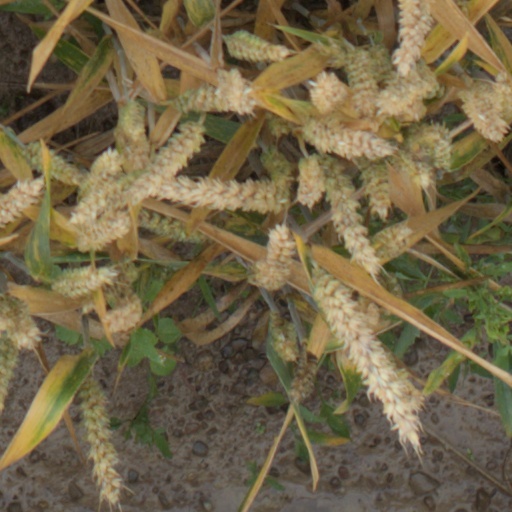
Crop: wheat